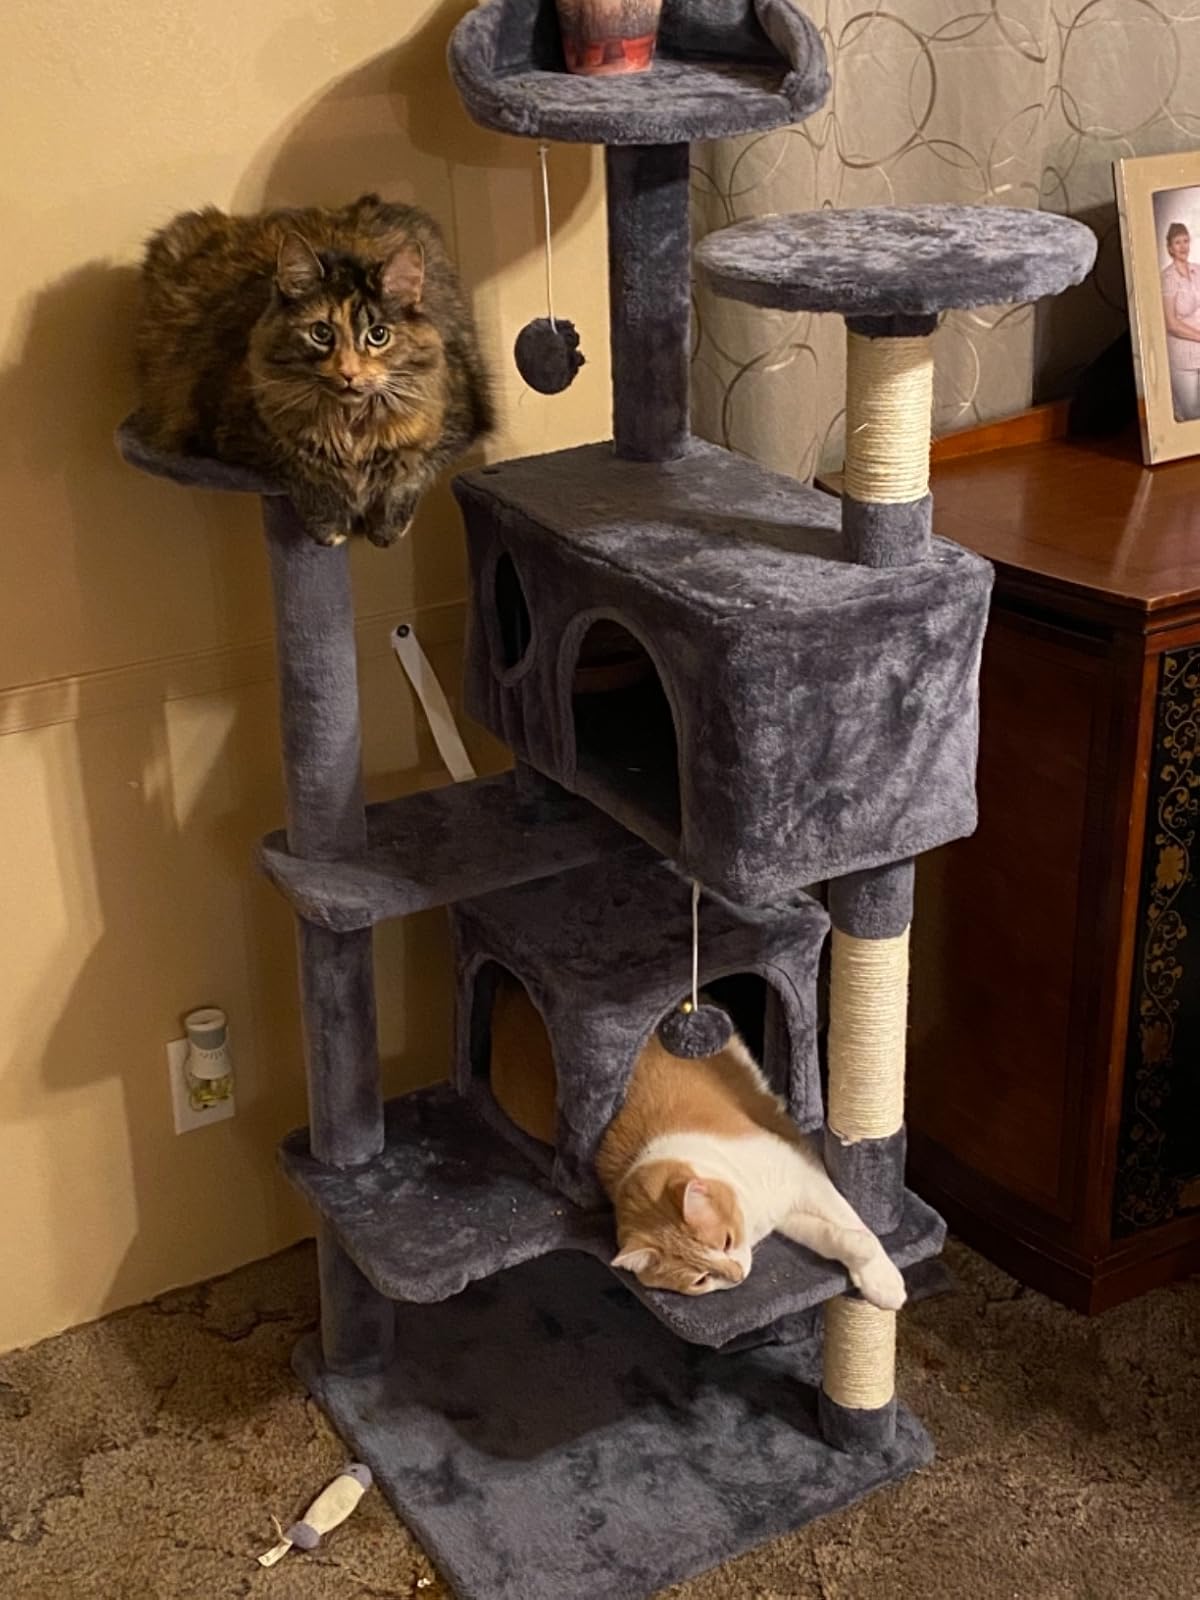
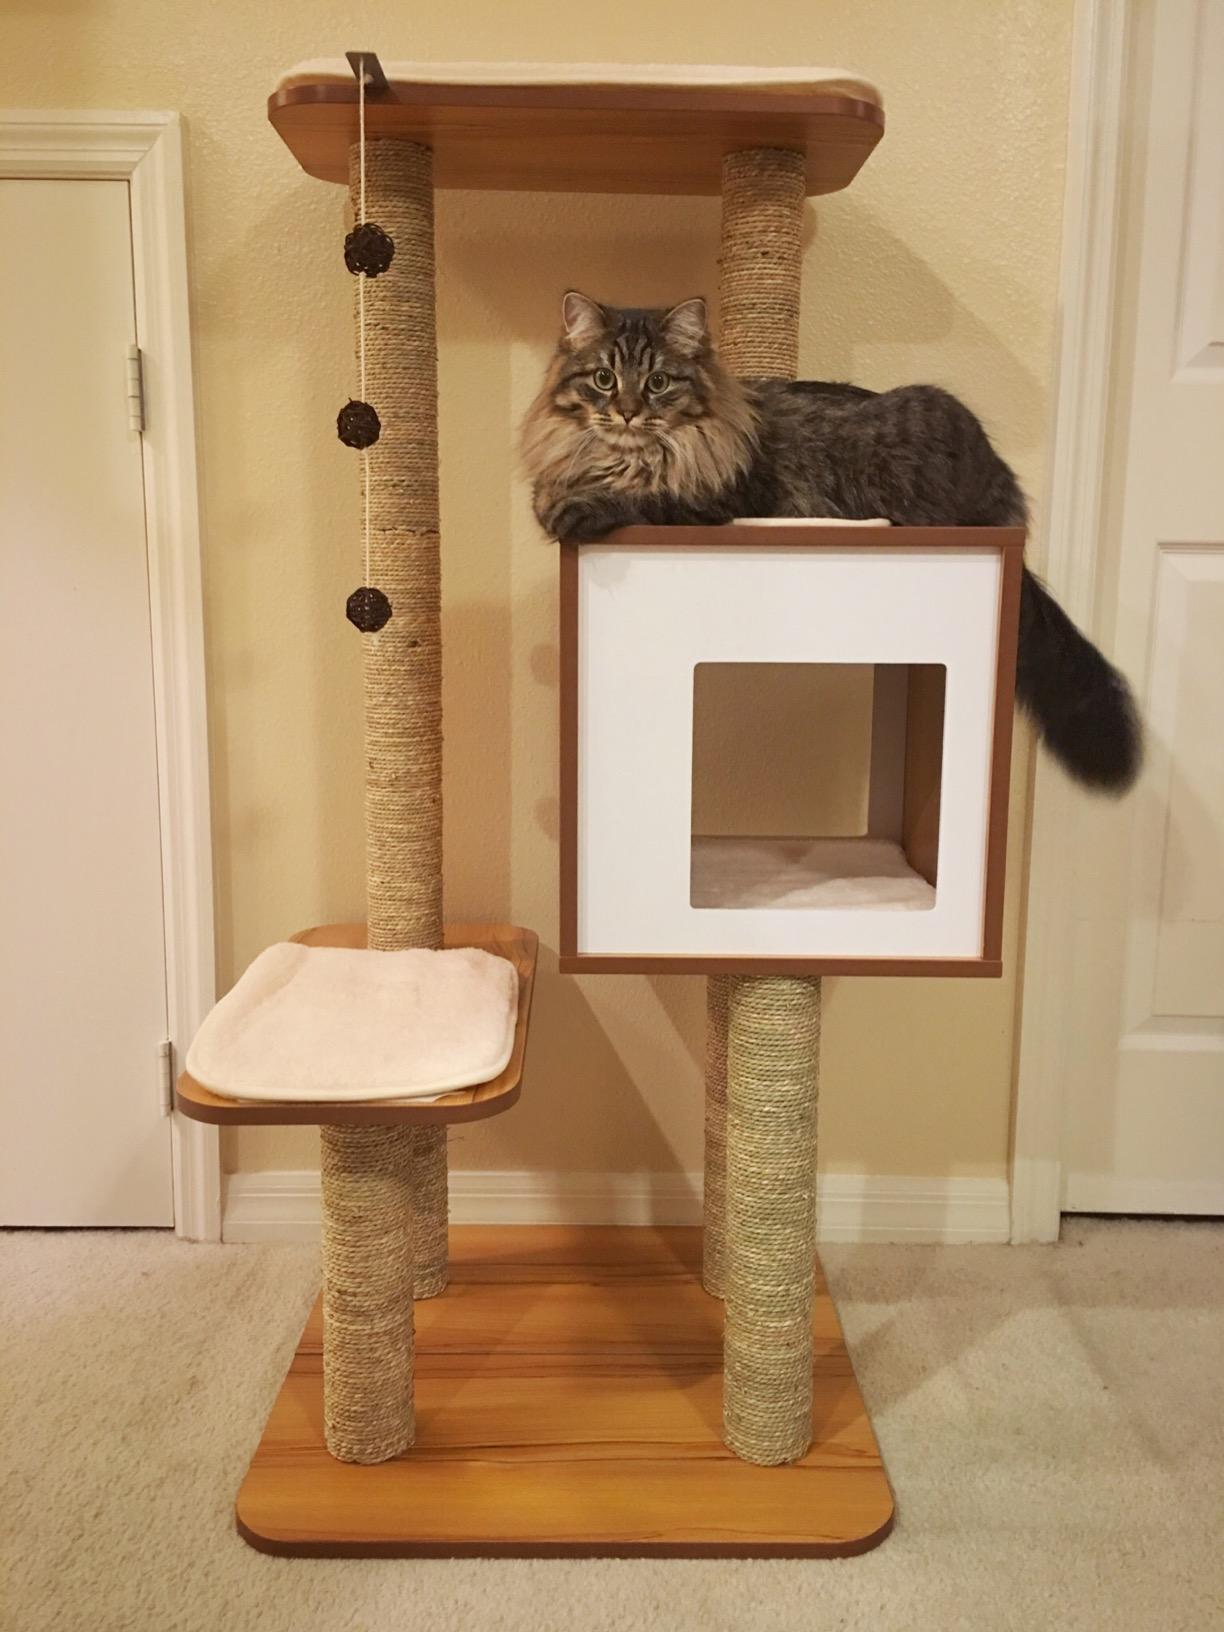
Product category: items_cat tree
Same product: no